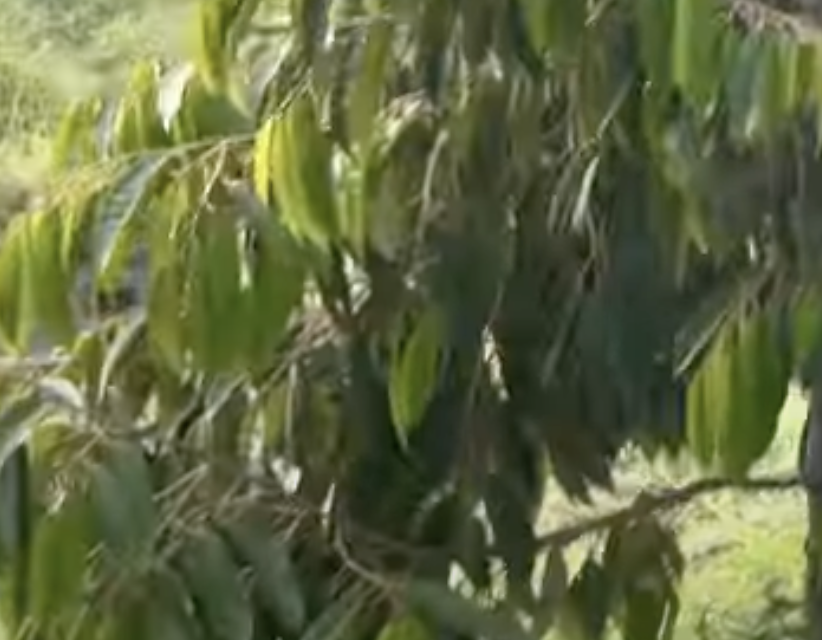
Label: yellow_leaf